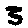
Label: 3